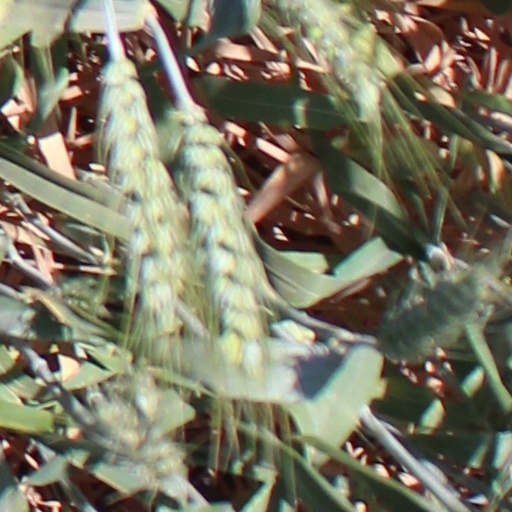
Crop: wheat